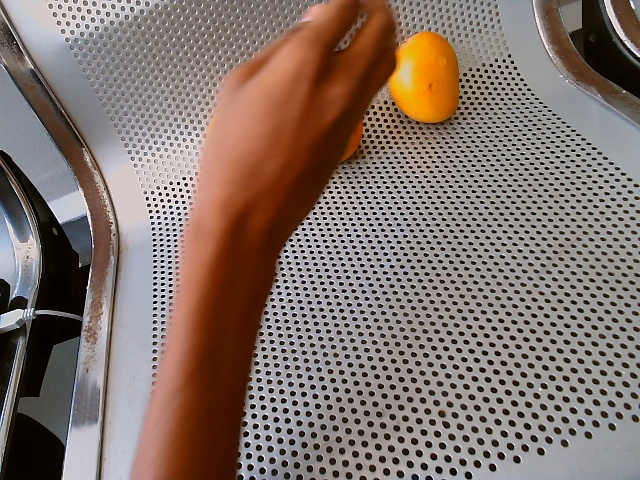
Label: Ripe_Mango